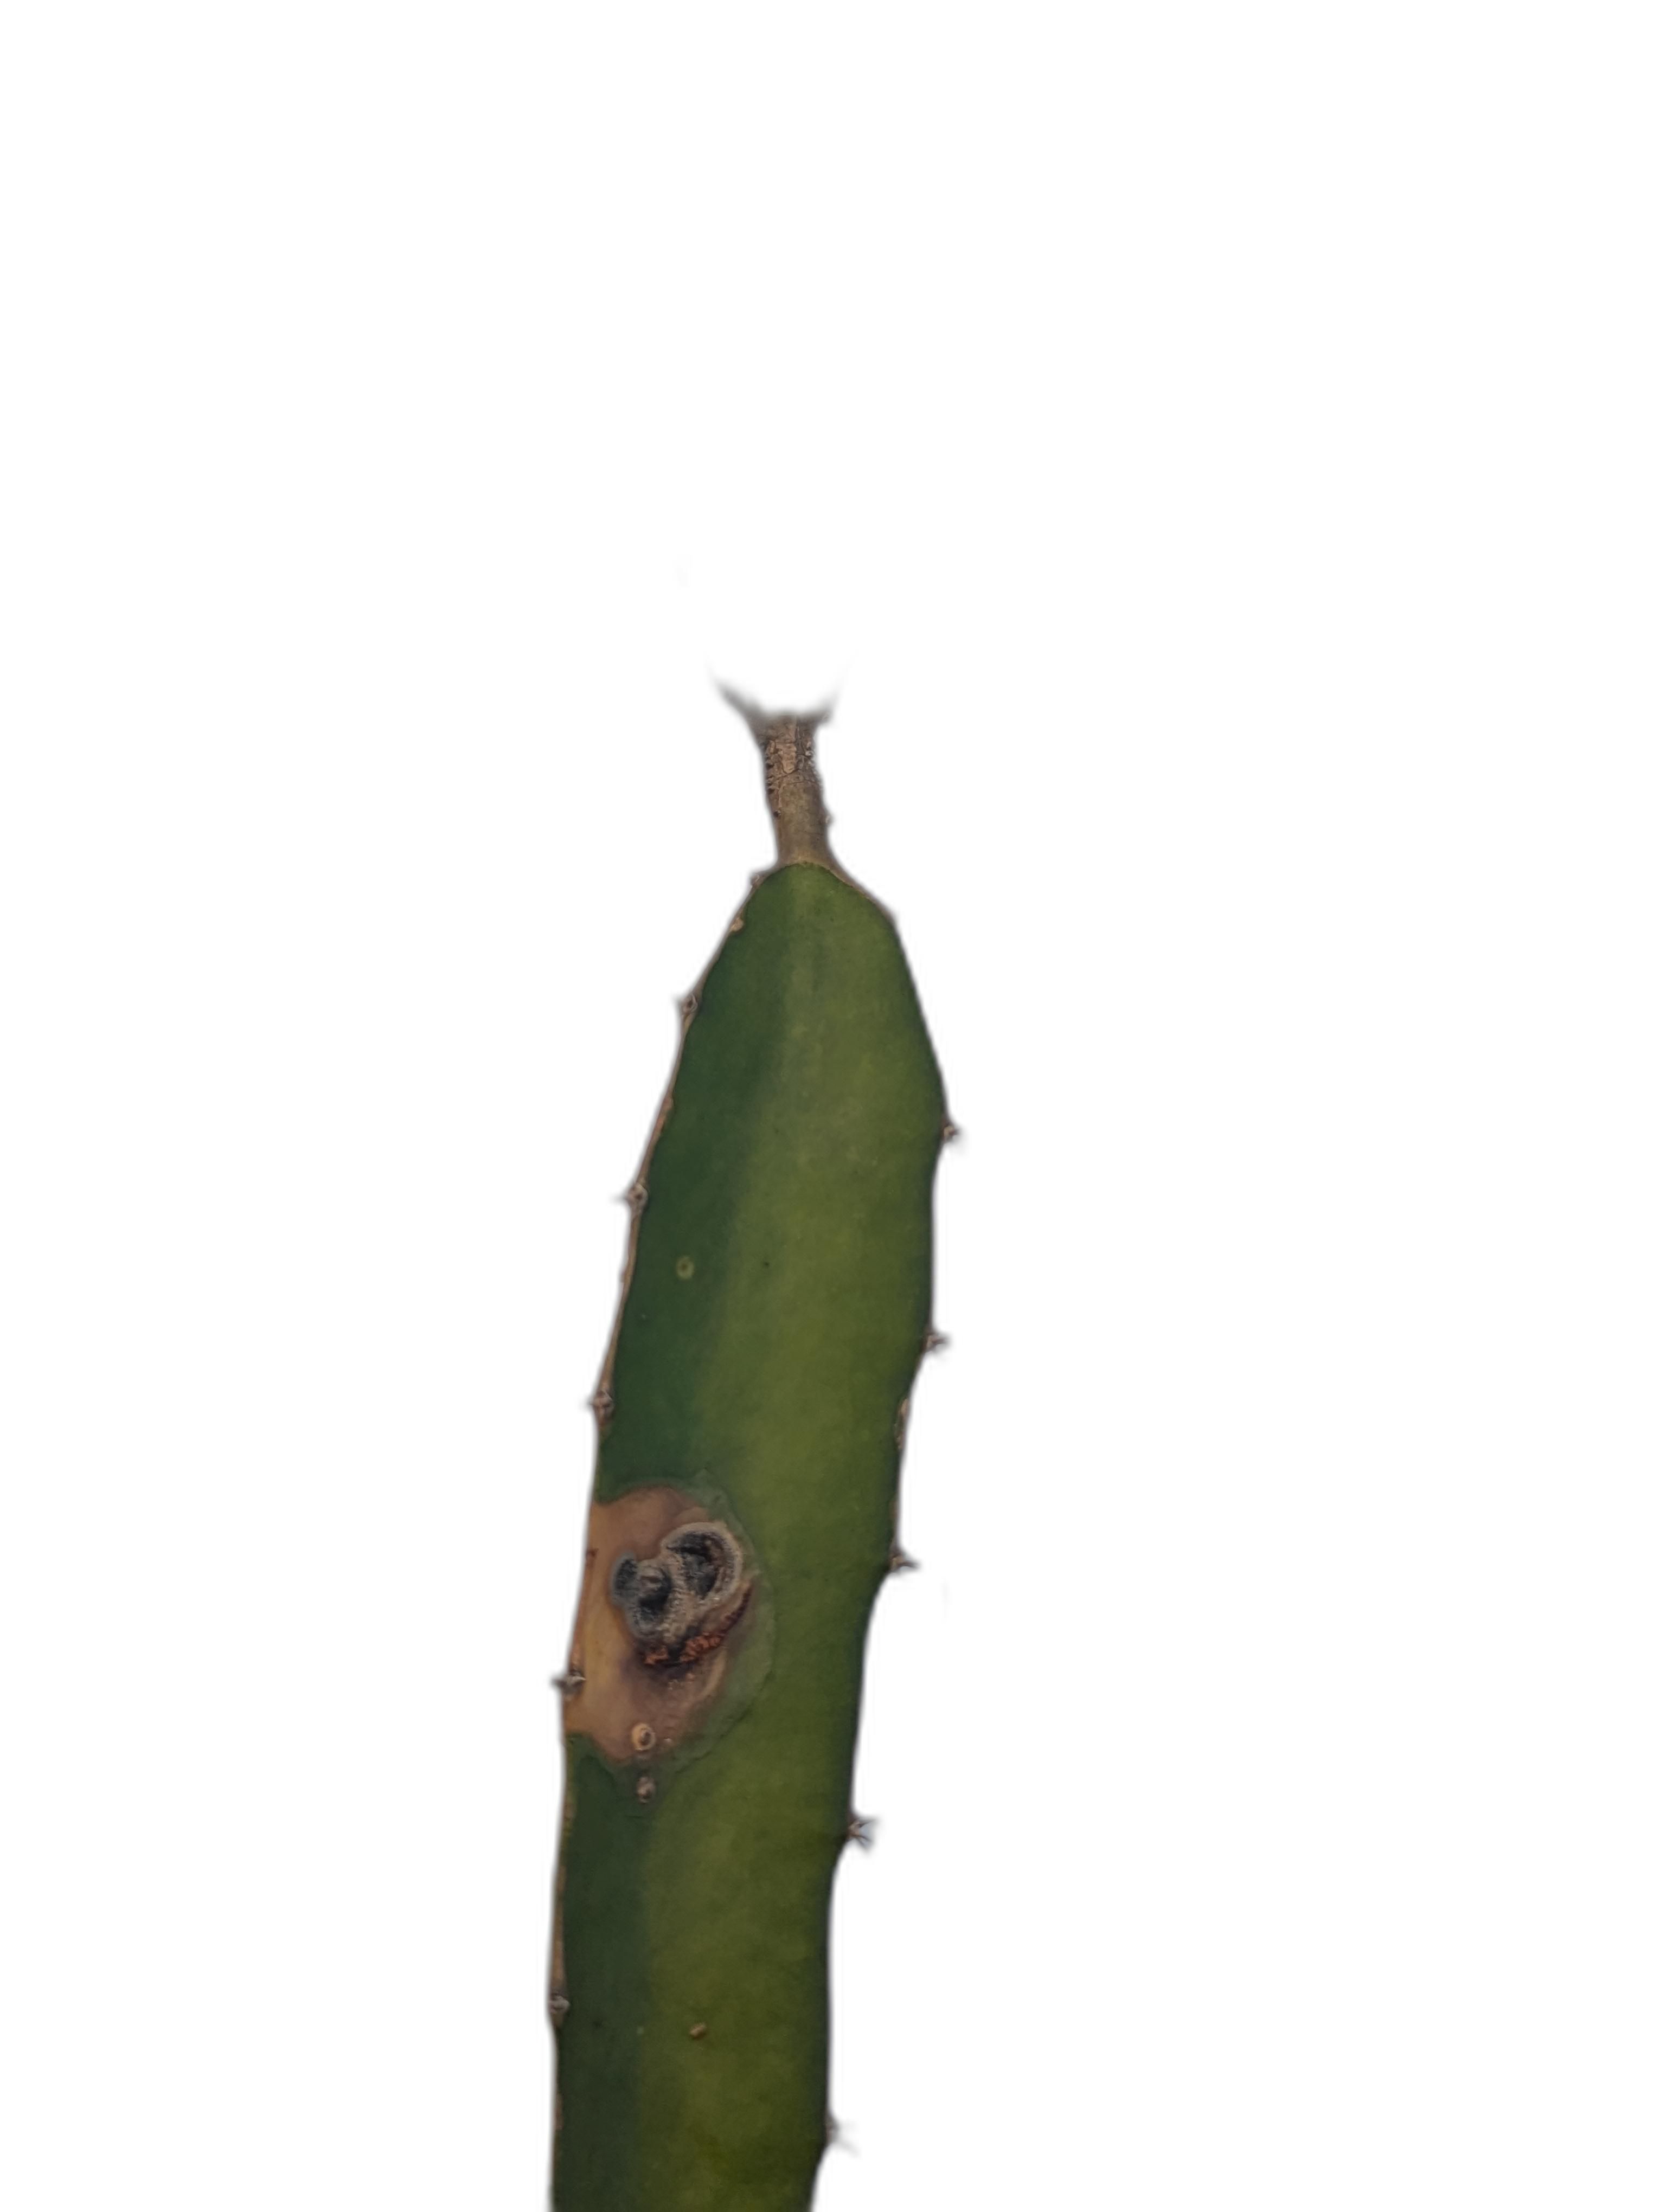
Label: Bad leaf